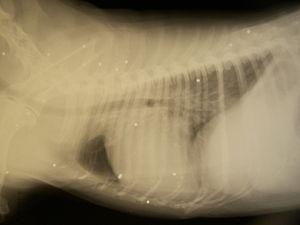
Radiographie de profil du thorax. Plombs de chasse